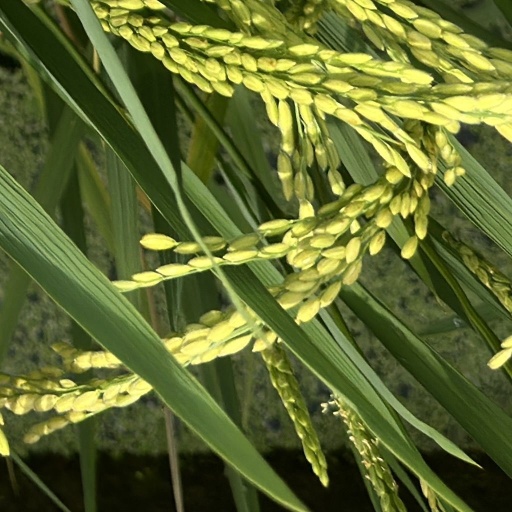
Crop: rice